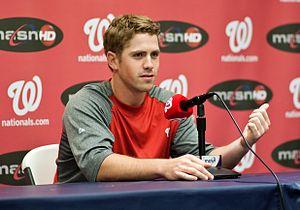
Tyler Michael Moore est un joueur de premier but et de champ extérieur des Ligues majeures de baseball évoluant avec les Nationals de Washington.